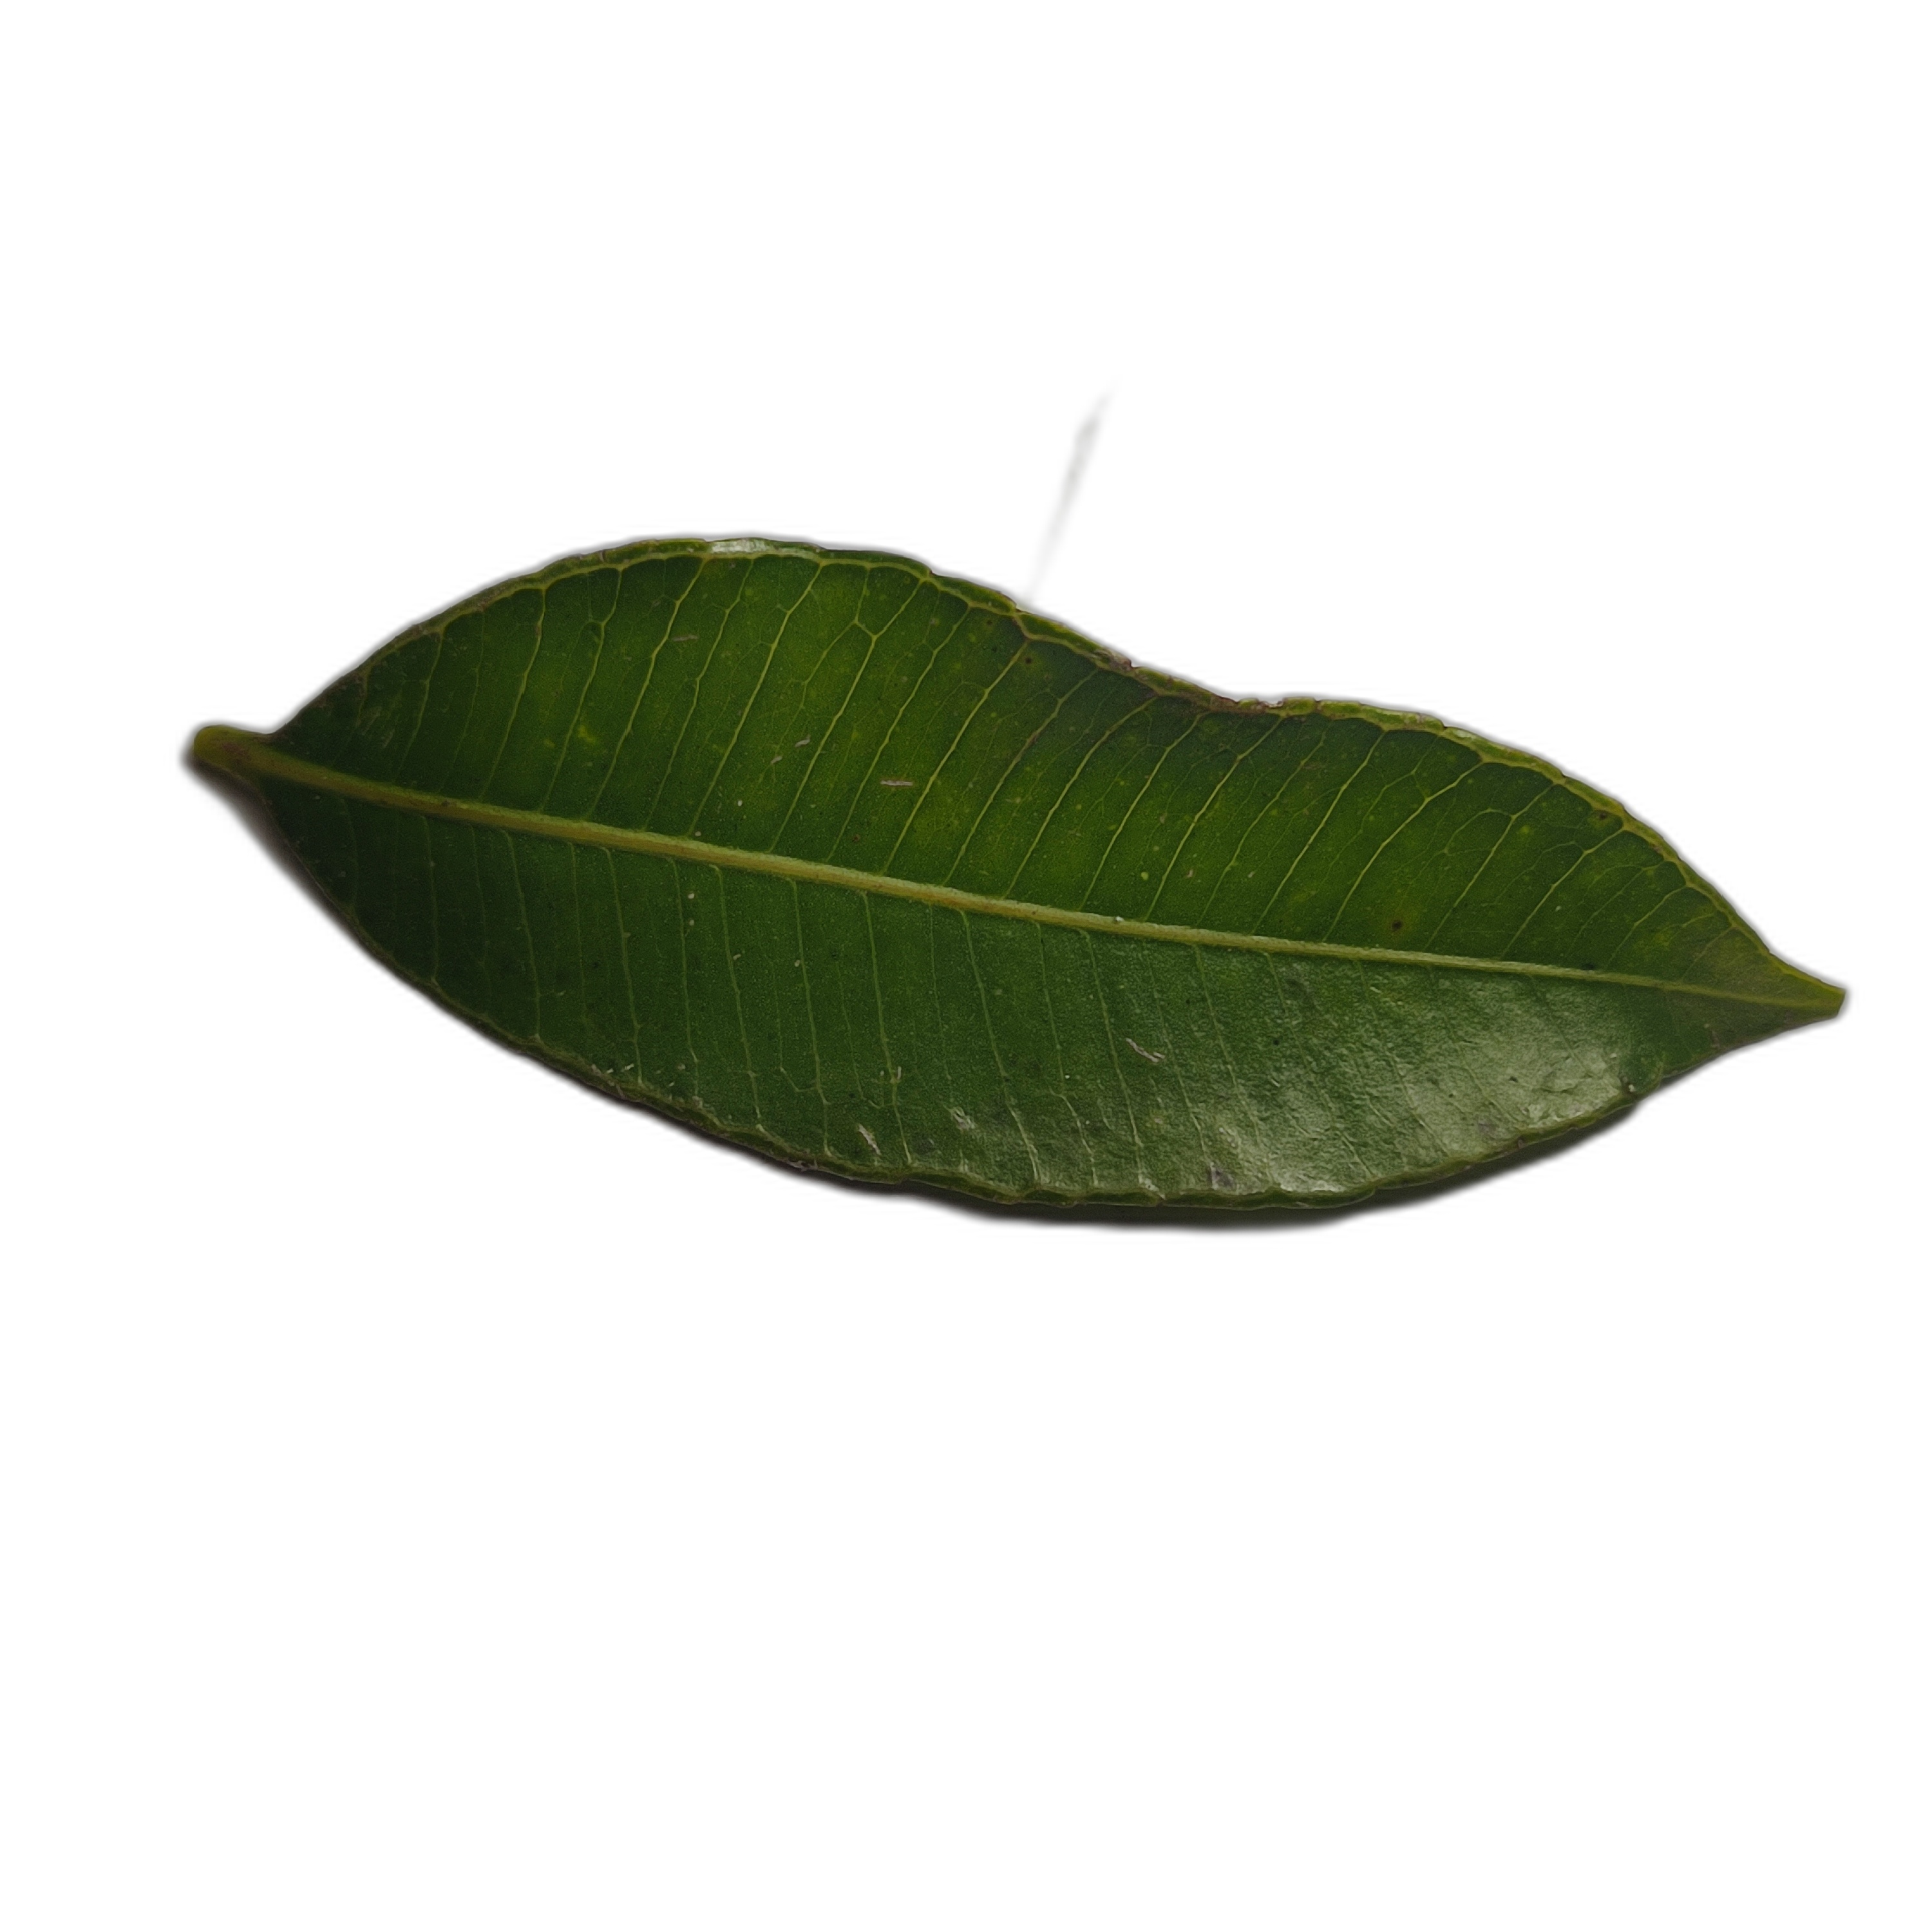
Label: healthy